S. K. Satheesh

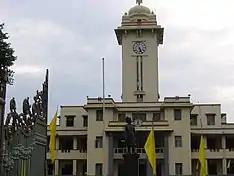
University of Kerala

S. K. Satheesh, born on 1 May 1970 in Thiruvananthapuram, the capital city of the south Indian state of Kerala to Sreedharan Nair and Krishnakumari Amma, did his graduate studies in science at the University of Kerala during 1987-90 and completed his master's degree from the same university in 1990. Enrolling at Kerala University, he did his doctoral studies at the Vikram Sarabhai Space Centre and after securing a PhD in 1997, he moved to the US for his post-doctoral work which was done at the Center for Clouds, Chemistry and Climate (C4) of Scripps Institution of Oceanography during 1998–2000. On his return to India, he joined the "Centre for Atmospheric and Oceanic Sciences" (CAOS) of the Indian Institute of Science as an assistant professor and has been serving IISc since then. During this period, he held the post of an associate professor from 2006 till he became a professor in 2011. He is the incumbent chairman of "Divecha Center For Climate Change", a research wing of IISc for climate-related studies. He also served as a visiting scientist at the University of Bern and is an adjunct professor at the Aryabhatta Research Institute of Observational Sciences (ARIES) and the Indian Institute of Science Education and Research, Bhopal.